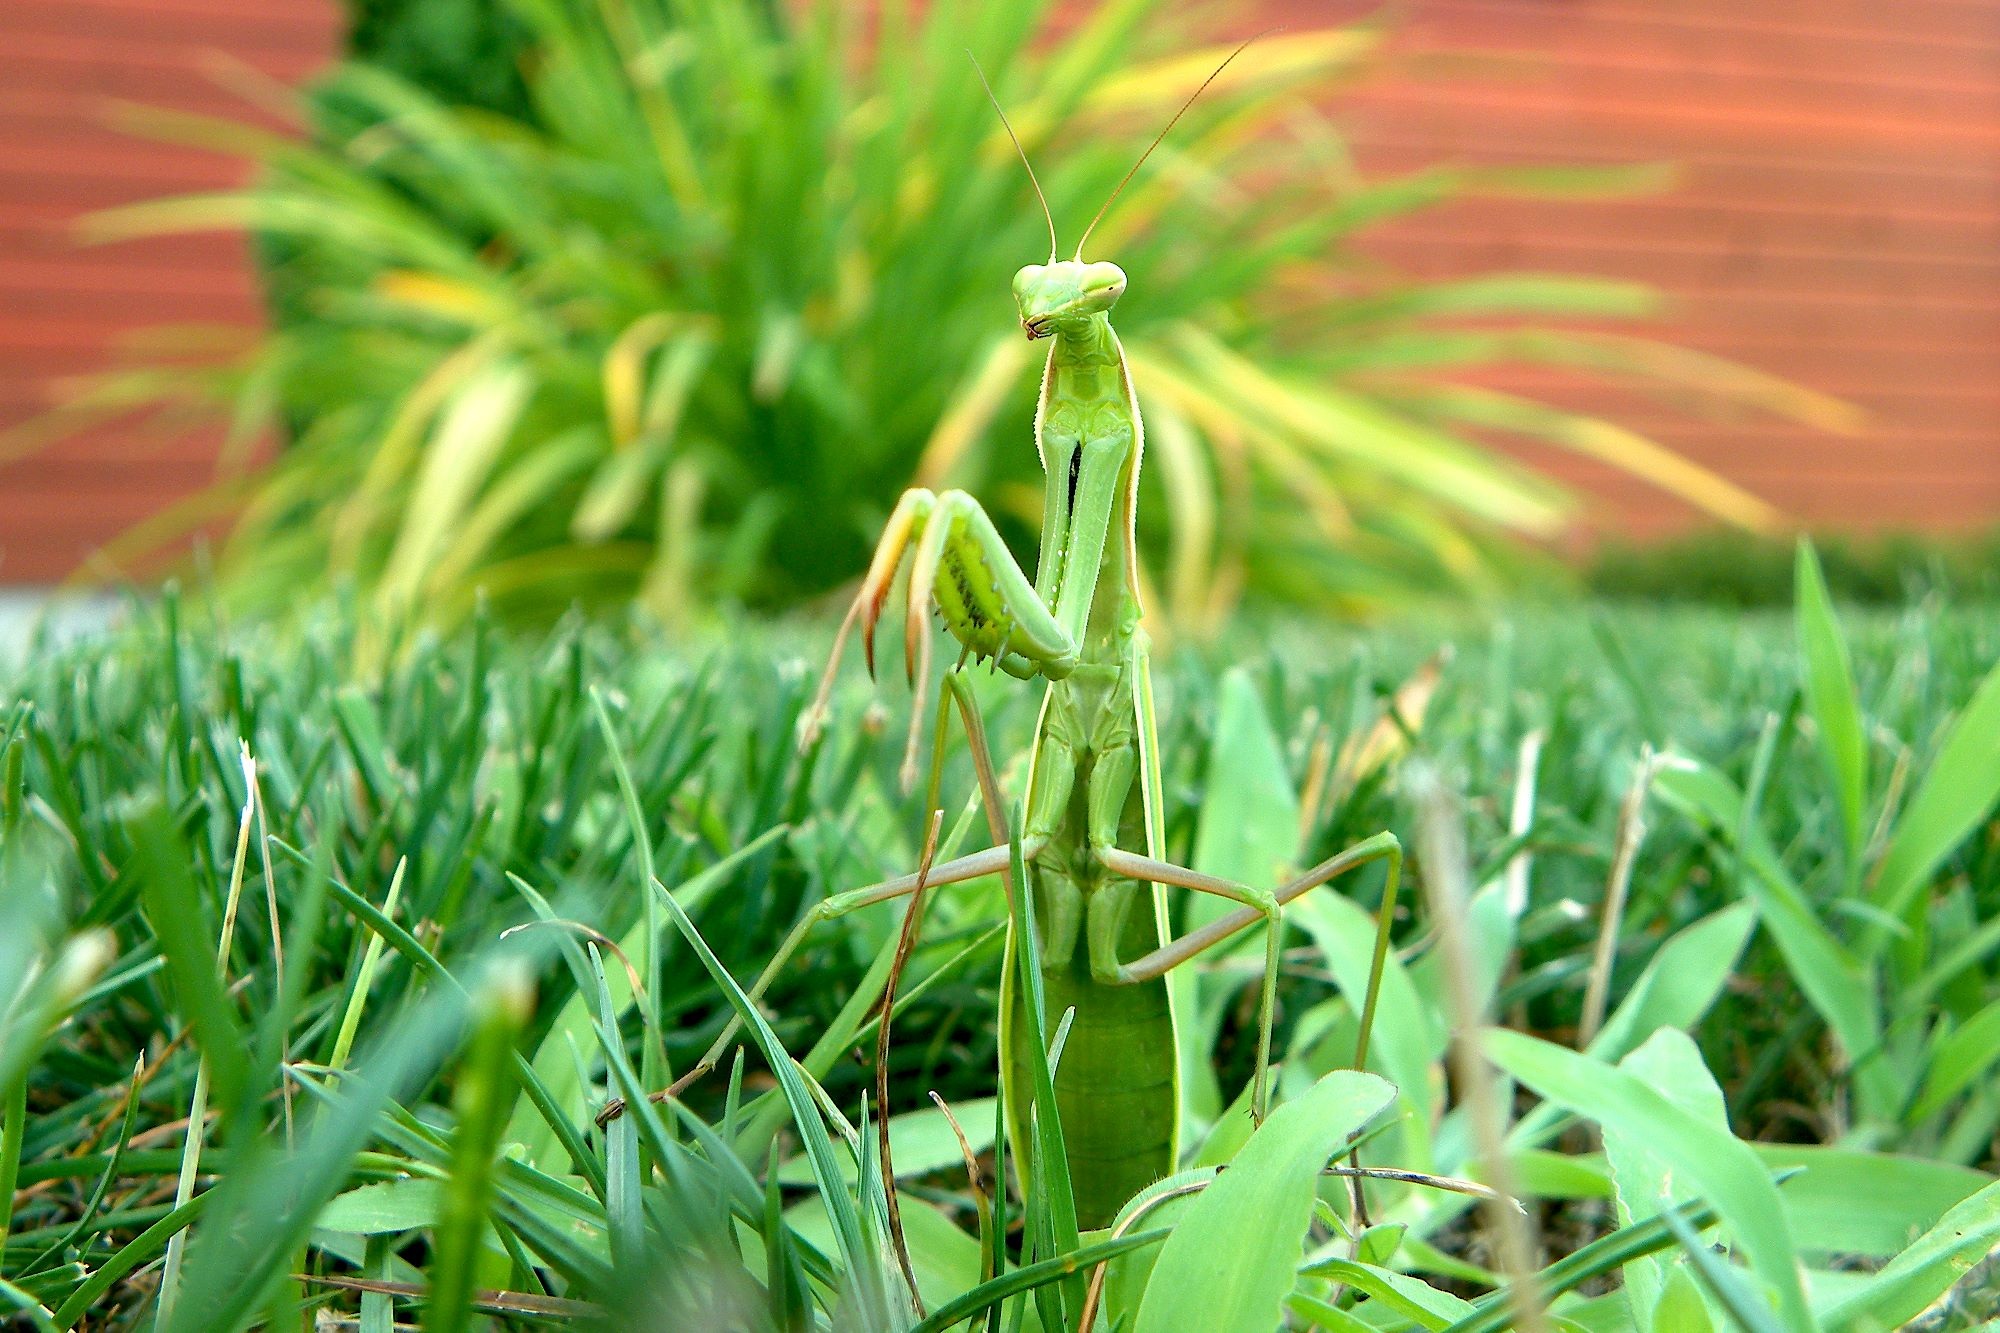
grass, plant, lawn, meadow, leaf, flower, green, herb, crop, insect, religion, soil, botany, predator, flora, mantis, macro photography, flowering plant, mantis religiosa, grass family, plant stem, land plant